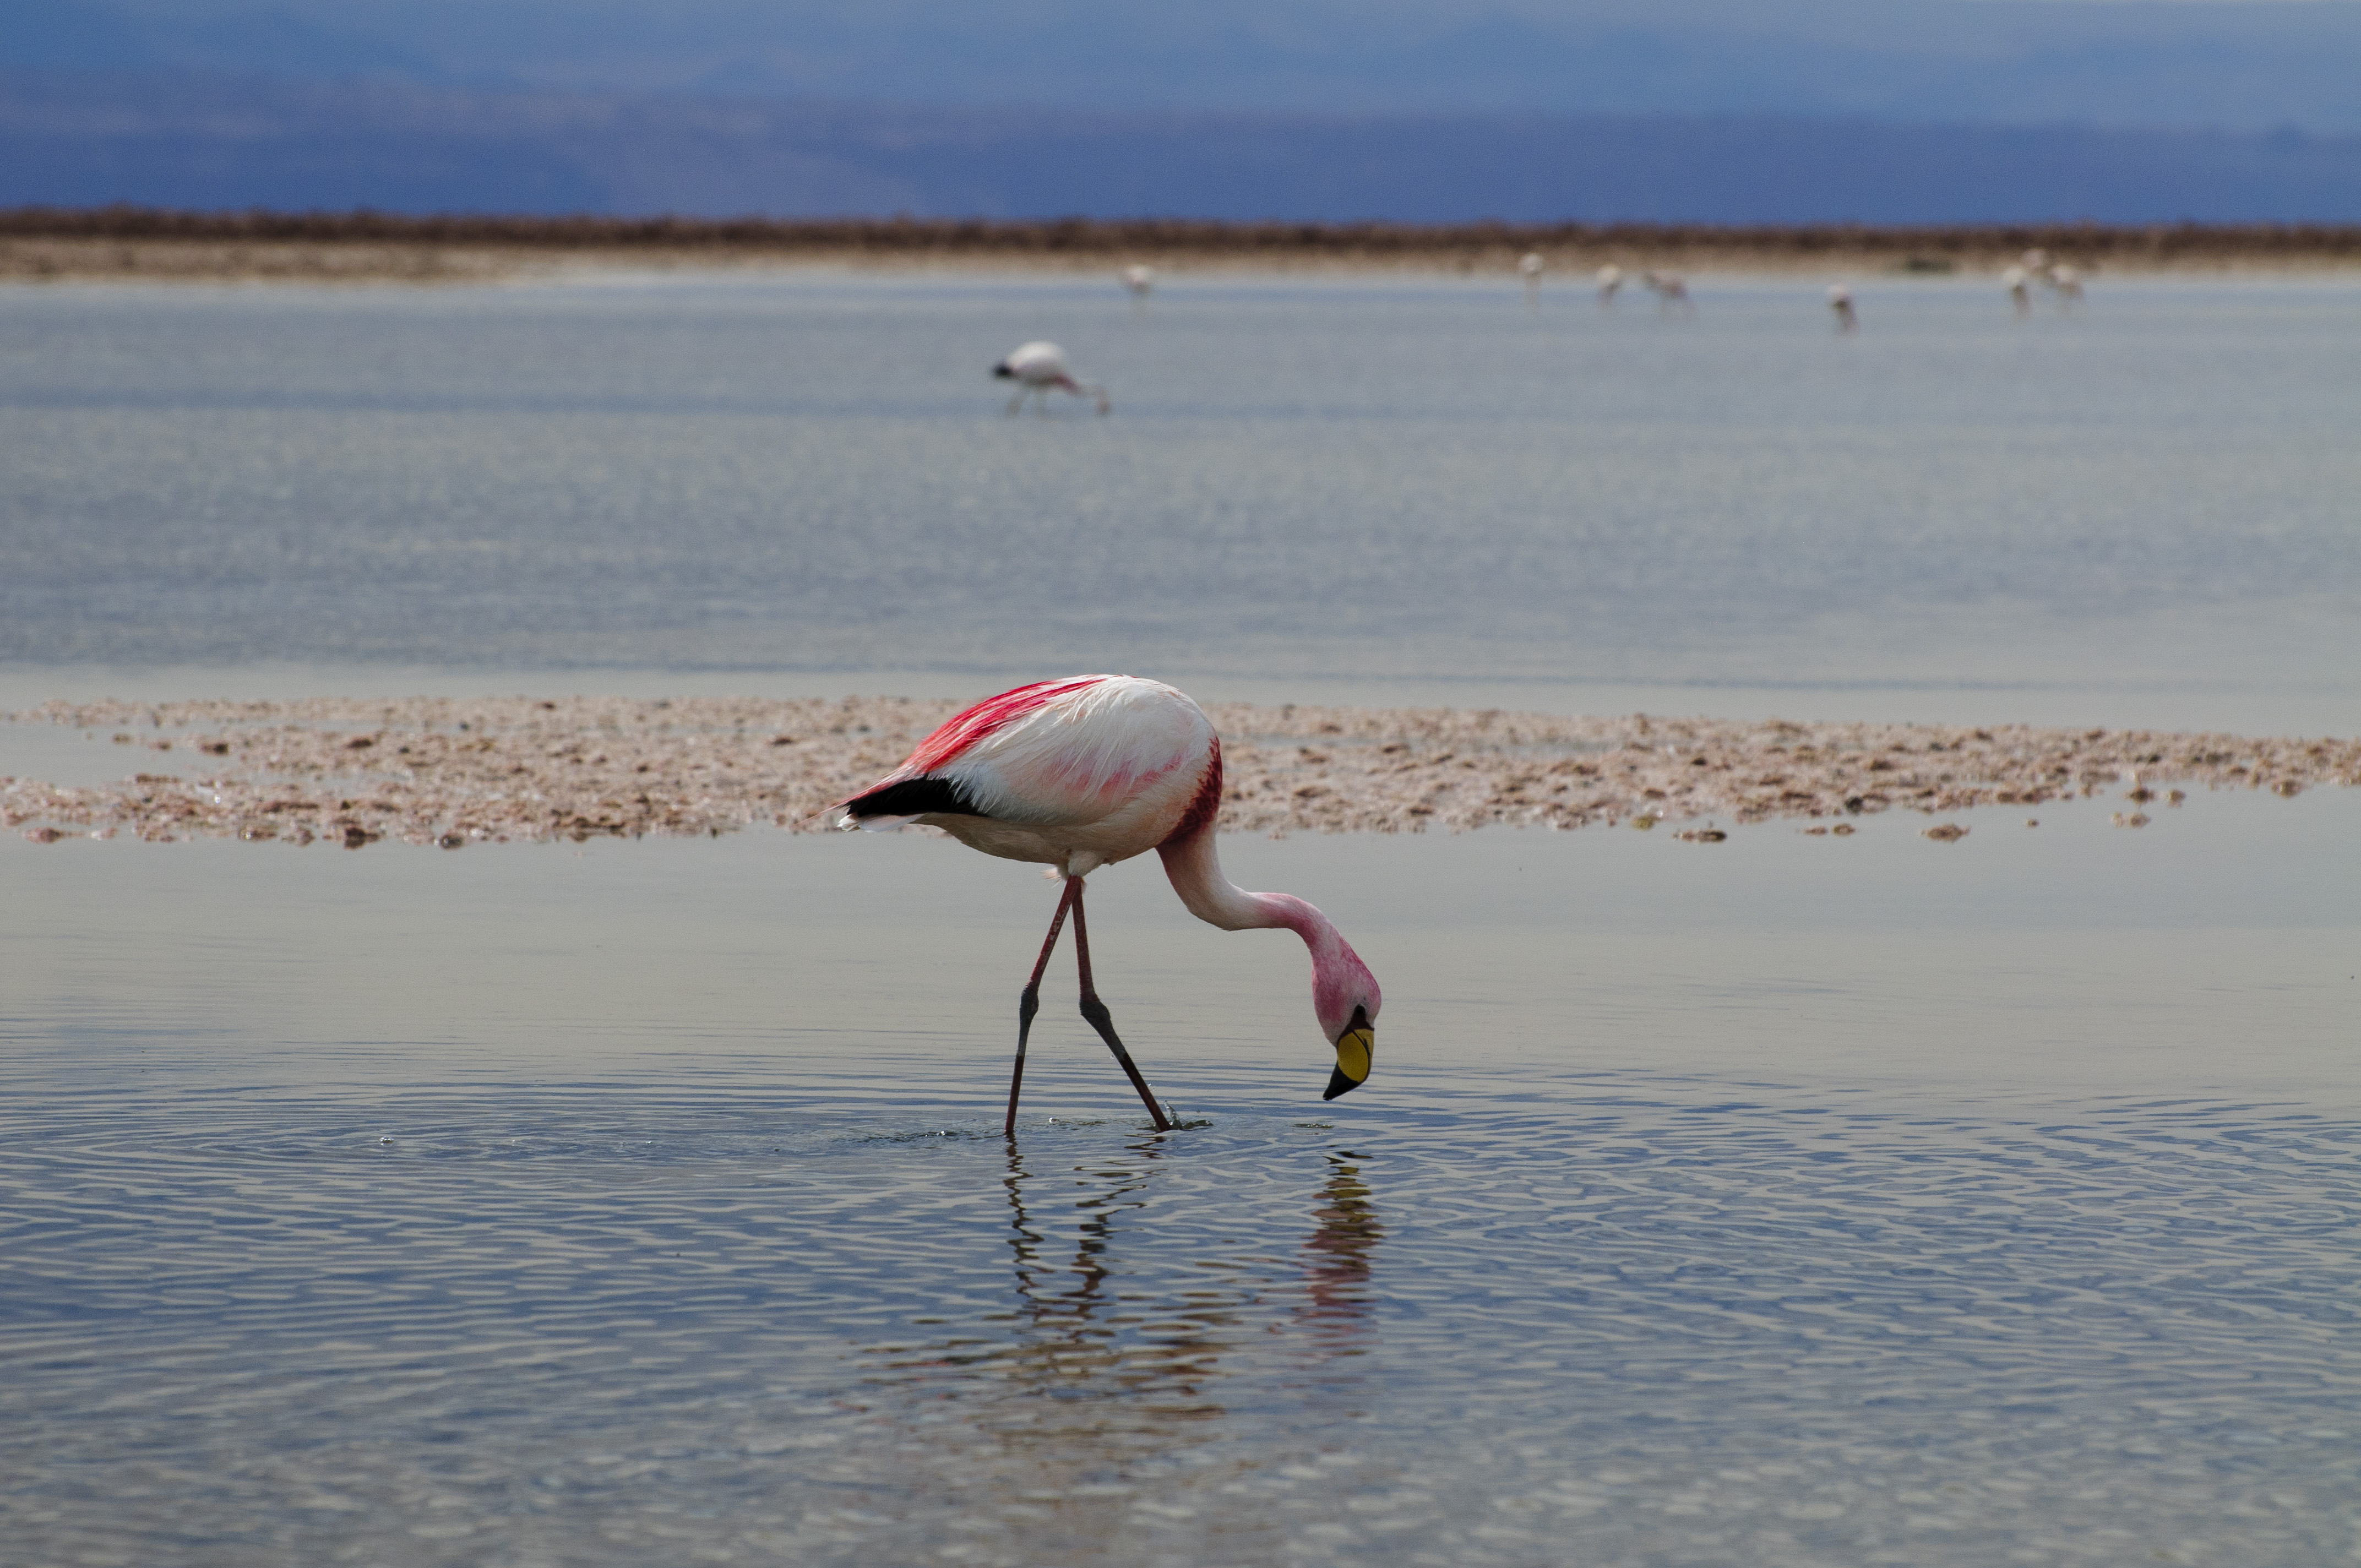
beach, sea, sand, bird, shore, wildlife, reflection, nikon, chile, flamingo, wetland, water bird, shorebird, sanpedrodeatacama, d300, mudflat, natural environment